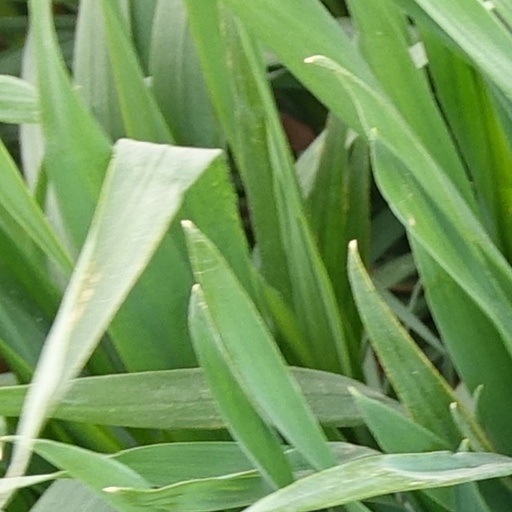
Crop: wheat